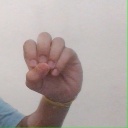
अक्षर: उ